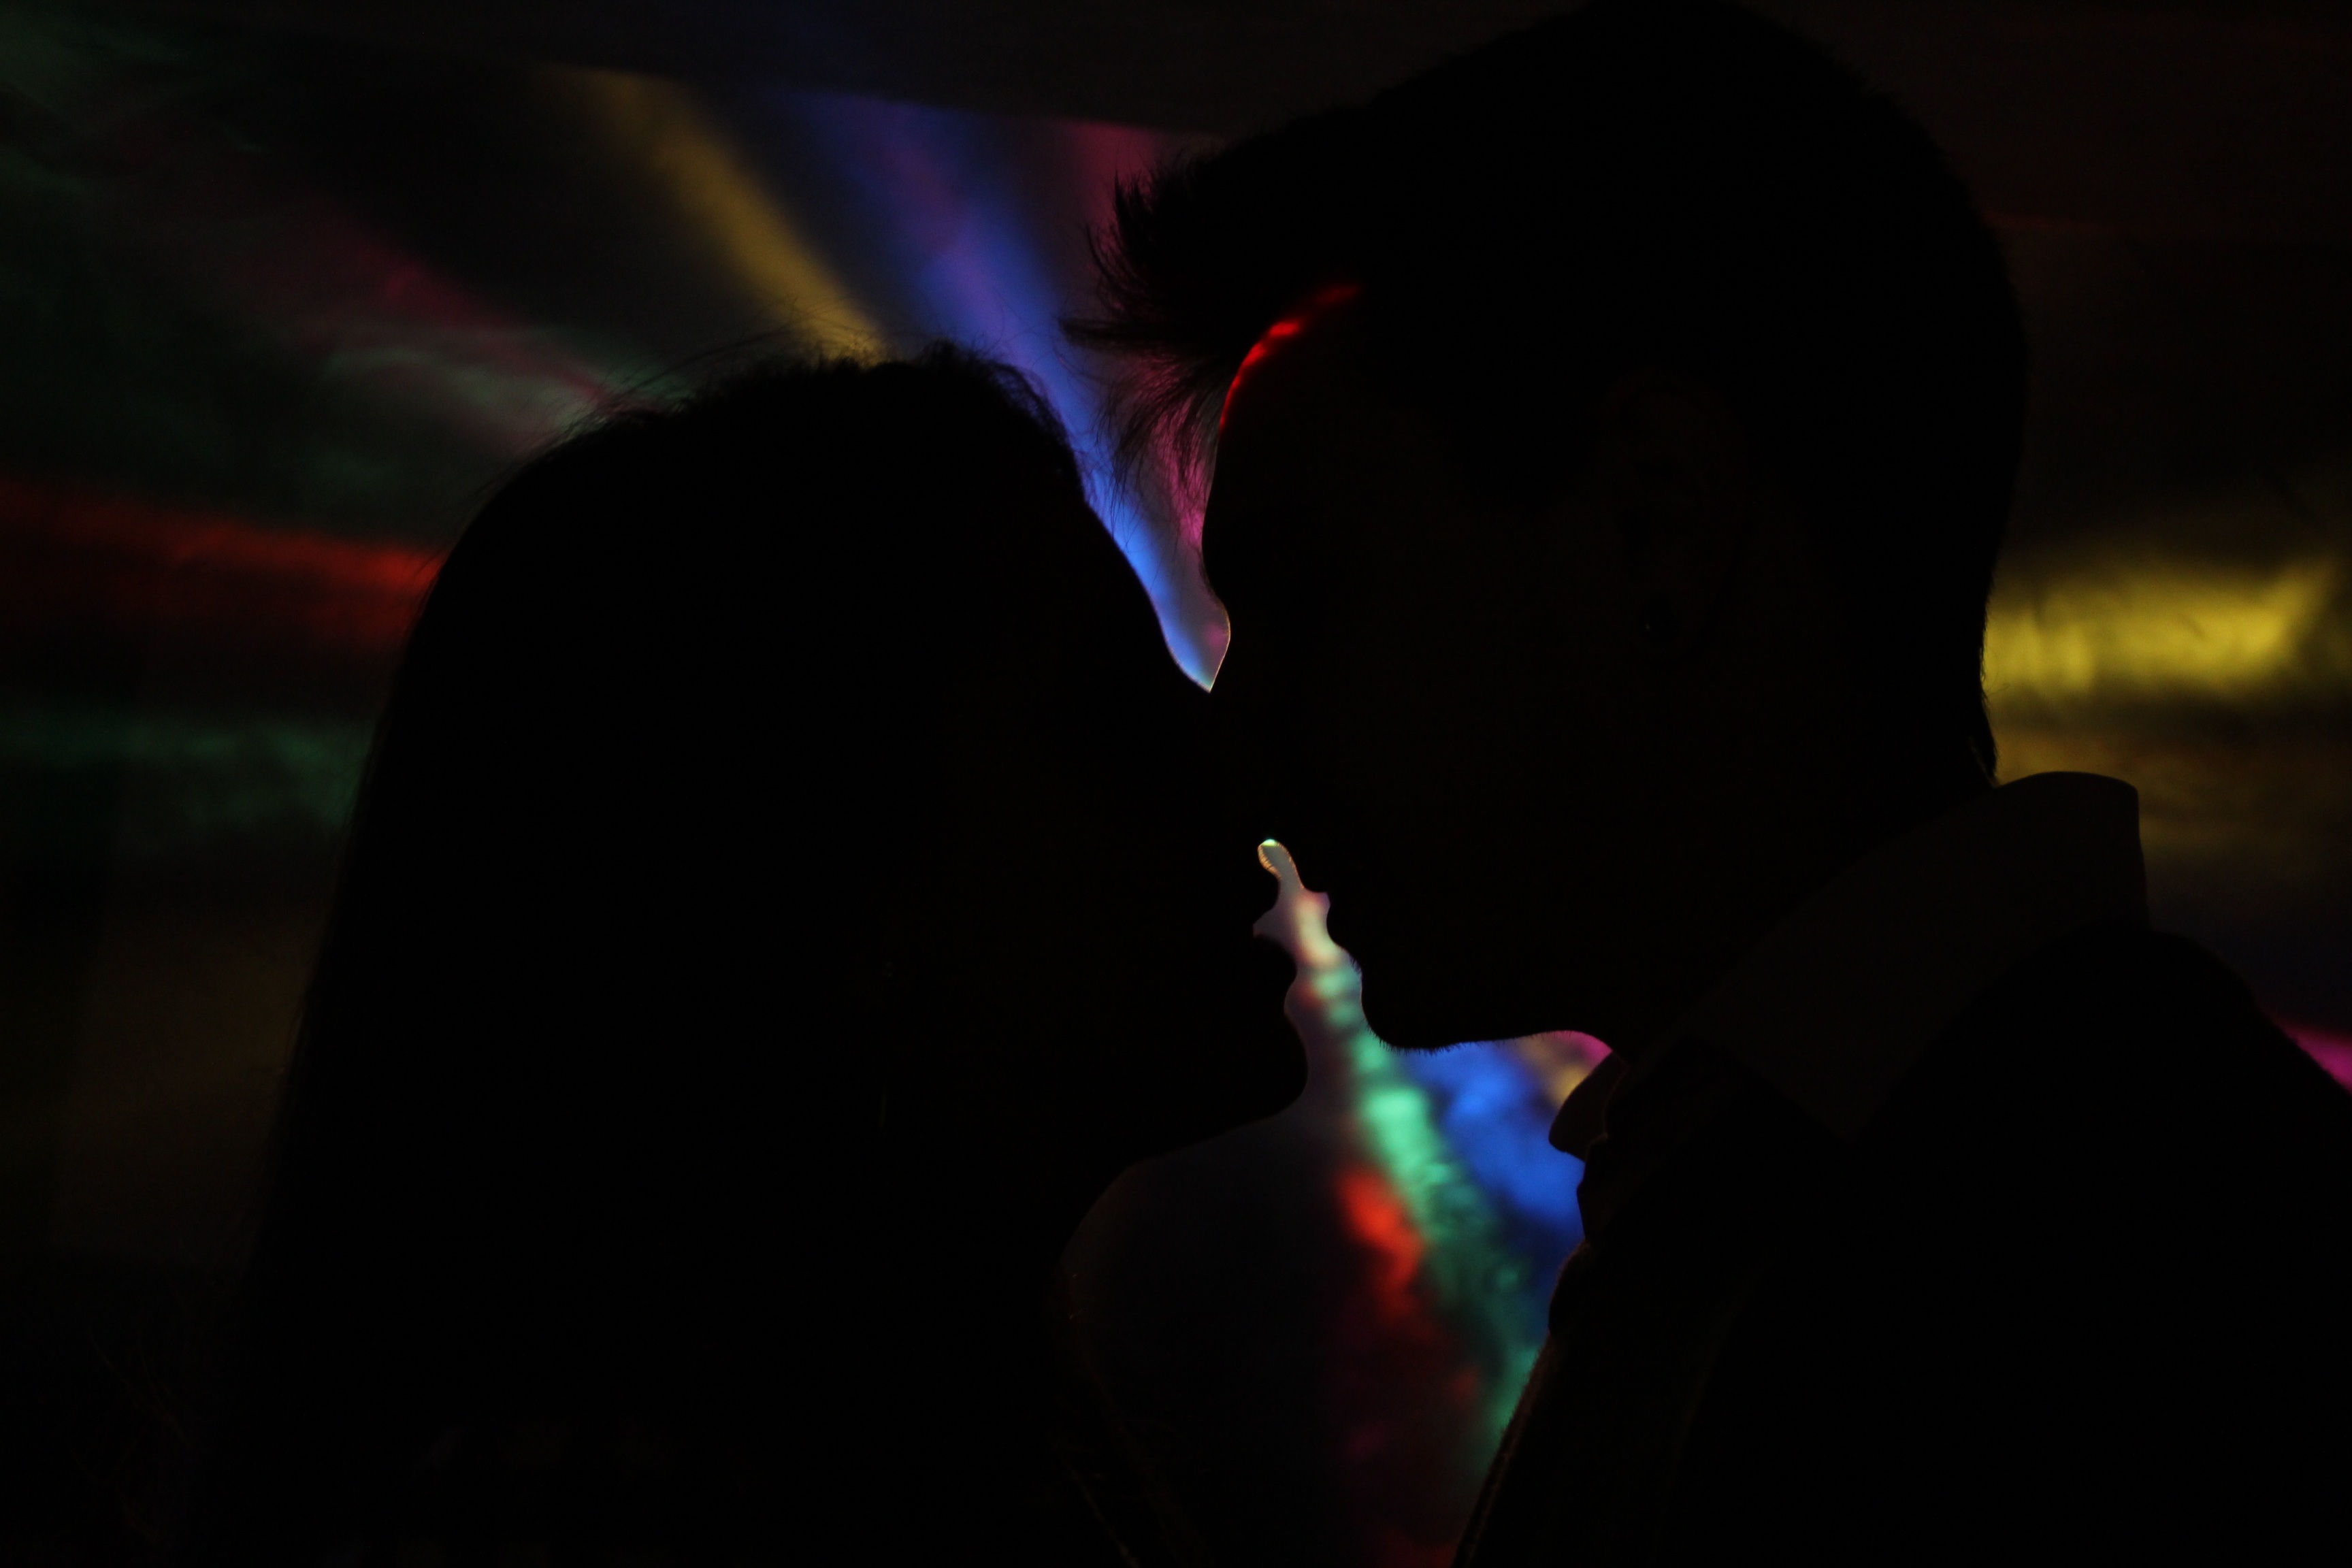
light, night, color, darkness, screenshot, interaction